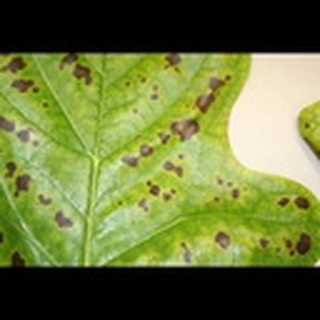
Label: cotton_target_spot